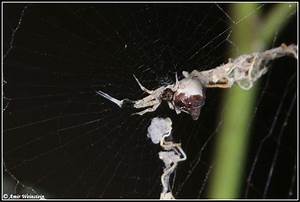
Label: ragno